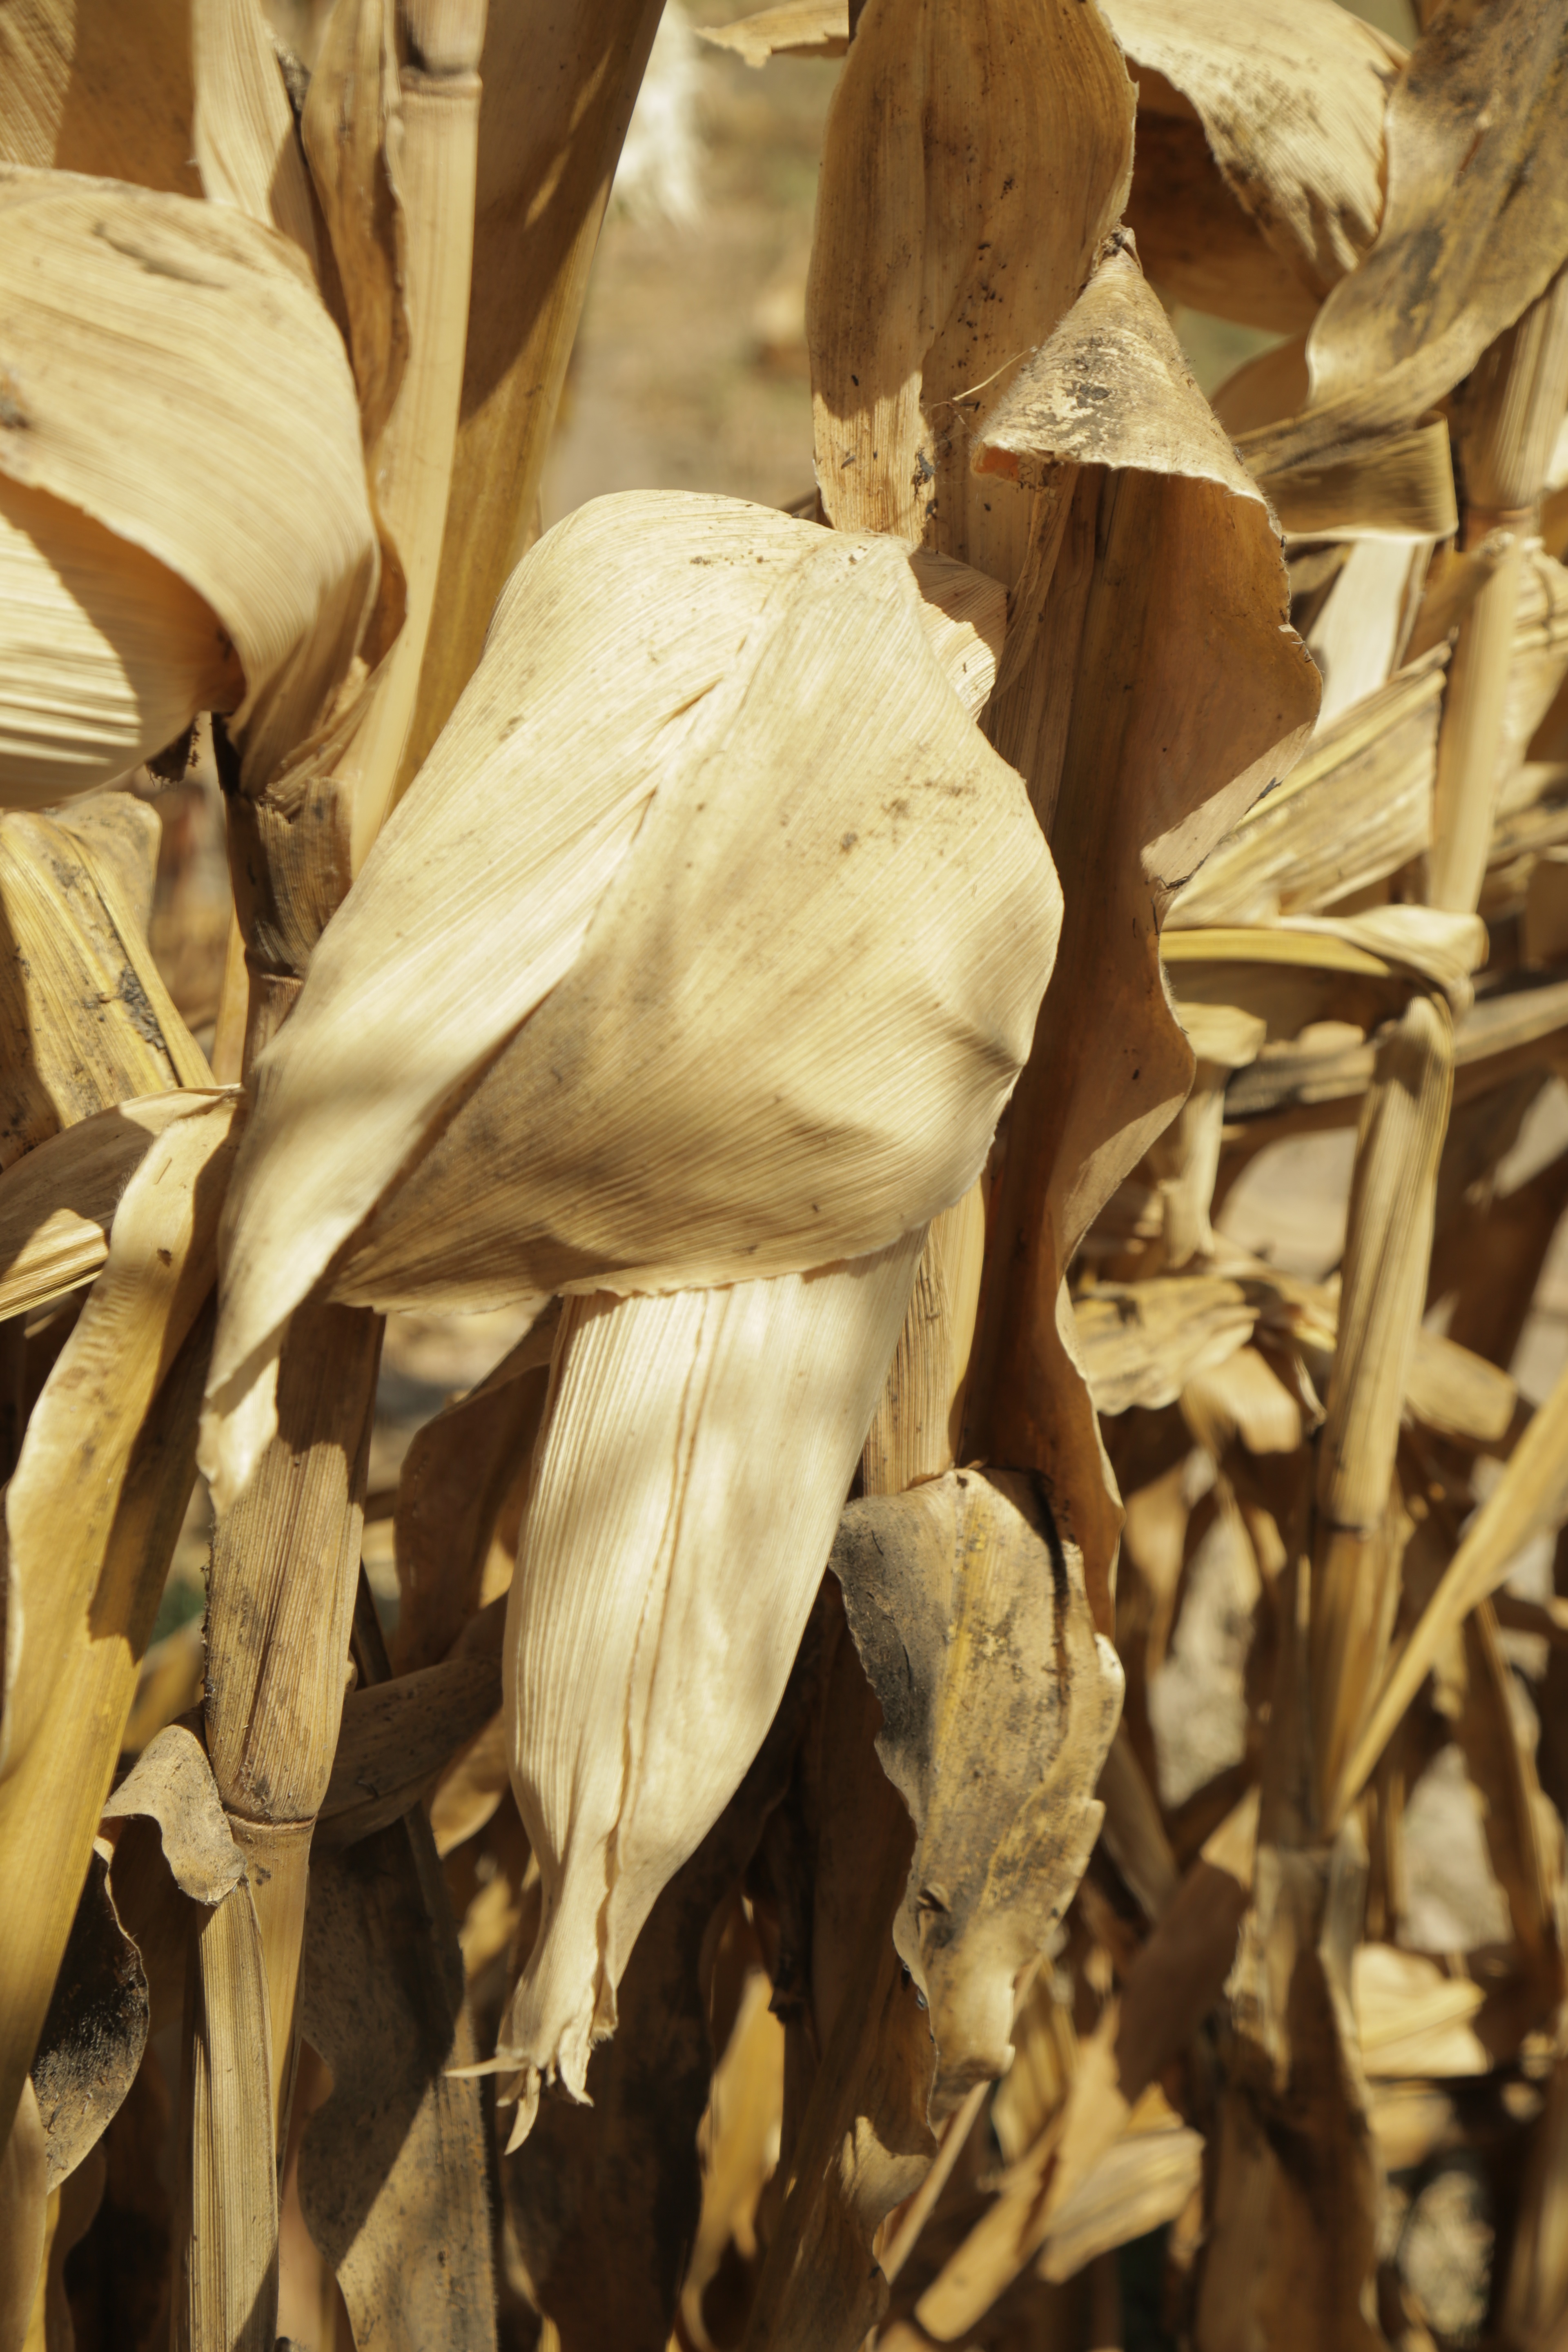
tree, branch, plant, wood, leaf, flower, trunk, food, spring, harvest, produce, crop, autumn, corn, botany, agriculture, flora, season, flowering plant, grass family, plant stem, land plant